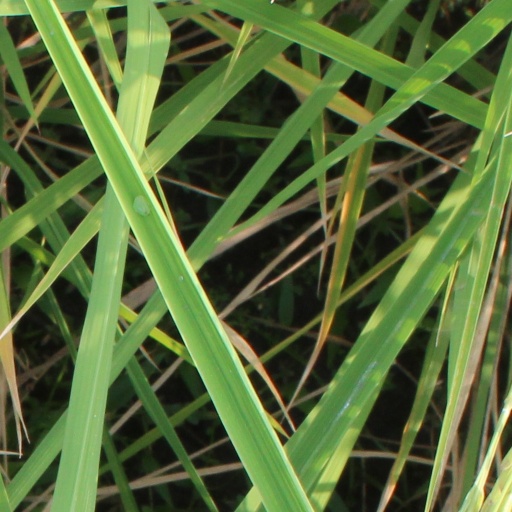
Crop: rice